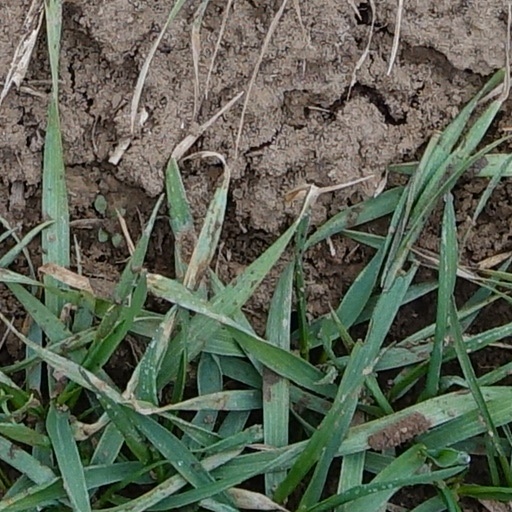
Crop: wheat